The Eye (2008 film)

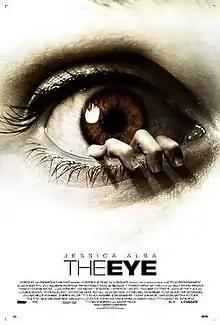
North American release poster

The Eye is a 2008 supernatural horror film directed by David Moreau and Xavier Palud, written by Sebastian Gutierrez, and starring Jessica Alba, Parker Posey, Alessandro Nivola, and Rade Šerbedžija. It is a remake of the Pang brothers' 2002 film of the same name.